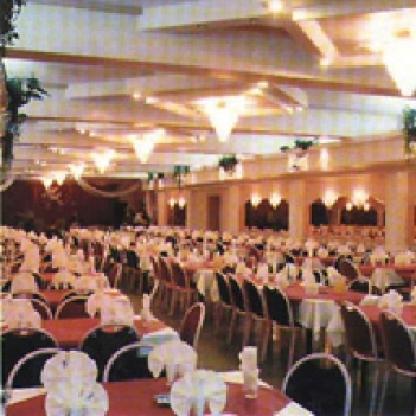
Scene: Indoor